2005 Tour de France, Stage 1 to Stage 11

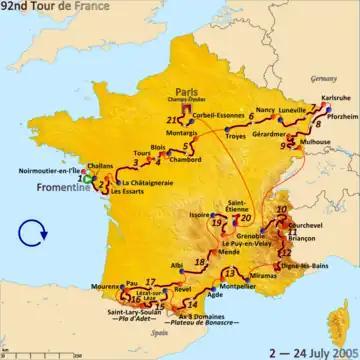
Route of the 2005 Tour de France

The 2005 Tour de France was the 92nd edition of Tour de France, one of cycling's Grand Tours. The Tour began in Fromentine with an individual time trial on 2 July and Stage 11 occurred on 13 July with a mountainous stage to Briançon. The race finished on the Champs-Élysées in Paris, on 24 July.